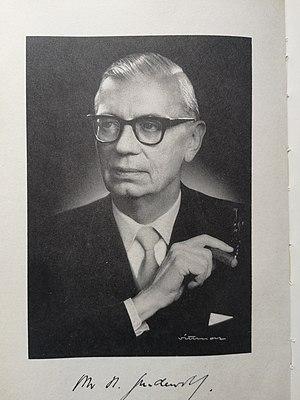
Otto Heinrich Schindewolf était un paléontologue allemand qui a étudié l'évolution des coraux et des céphalopodes.